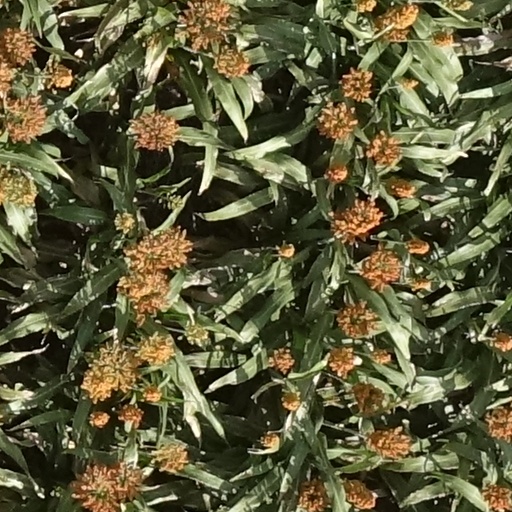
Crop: sorghum